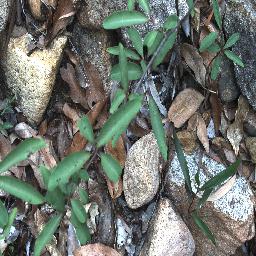
Label: rubber_vine